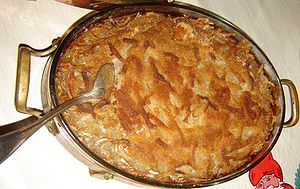
Janssons fristelse
Janssons fristelse klar til servering.
Janssons fristelse er en klassisk, svensk ansjosret i form af en gratin, som består af kartofler, løg og ansjoser.